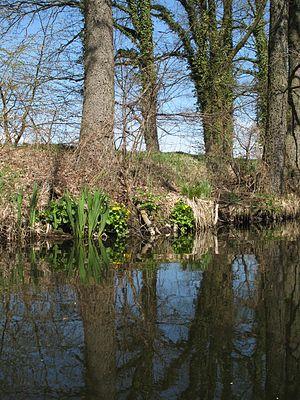
Liebenwalde est une ville du Brandebourg, située dans l'arrondissement de Haute-Havel.